Kakekomi

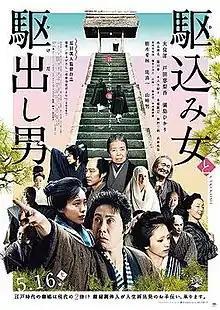
Poster

is a 2015 Japanese jidaigeki drama film directed by Masato Harada. It was released in Japan on May 16, 2015.